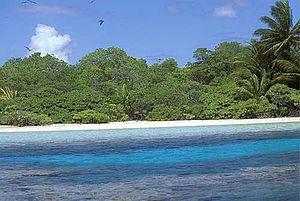
L’île du Millénaire, en anglais Millenium Island, Caroline Island et Caroline Atoll, anciennement appelée île Caroline, est un atoll inhabité des îles de la Ligne qui appartient à la République des Kiribati. C'est l'île la plus orientale du pays, dans l'océan Pacifique.
L’île du Millénaire, souvent appelée île de Caroline, est un atoll des Kiribati en forme de croissant situé à 1 500 km au sud de l'archipel d'Hawaï au centre de l'océan Pacifique. Elle est composée de 39 îlots entourant un lagon central peu profond. Les îlots, qui n'émergent que de quelques mètres au-dessus du niveau de la mer, ont une origine géologique commune et sont composés de dépôts de sable et de roches calcaires reposant sur le récif corallien.